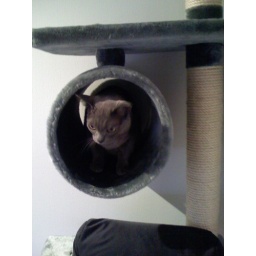
Lukas in the cat tree